Diana López Moyal

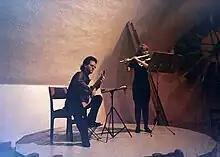
Duo Cáliz with Luis Manuel Molina, Havana.

From 2005 to 2010, Moyal served as a professor of flute at the Universidad de las Américas (UDLA) in Puebla, Mexico. In 2006, she became a professor of music at the Mexican Institute of Hearing and Language (IMAL), focusing on musical education for children with hearing impairments. Starting in 2010, Moyal began teaching piano and flute to postulancy students at the Universidad La Salle. In the summer of 2013, she began teaching piano lessons at ERM Performing Arts, a center for integrated training in performing arts disciplines such as singing, dance, music, and acting.